Turkey–United States relations

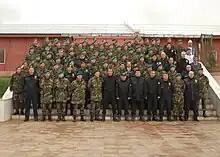
The Turkish Provincial Reconstruction Team (PRT) in the Wardak Province of Afghanistan is part of the U.S. led–International Security Assistance Force (ISAF).

Senator Bob Menendez, who had earlier expressed his opposition to the sale of F-16Vs to Turkey, stated that he still maintained this view despite the Sweden-Turkey deal over the former's NATO membership, brokered by President Biden. On March 21, 2024, Bob Menendez announced that due to federal corruption charges (including bribery, extortion, honest services fraud, obstruction of justice, and conspiracy) he would not run in the Democratic primary. He later resigned from the Senate, and was subsequently sentenced to 11 years in prison following his conviction on bribery and corruption charges on January 29, 2025.